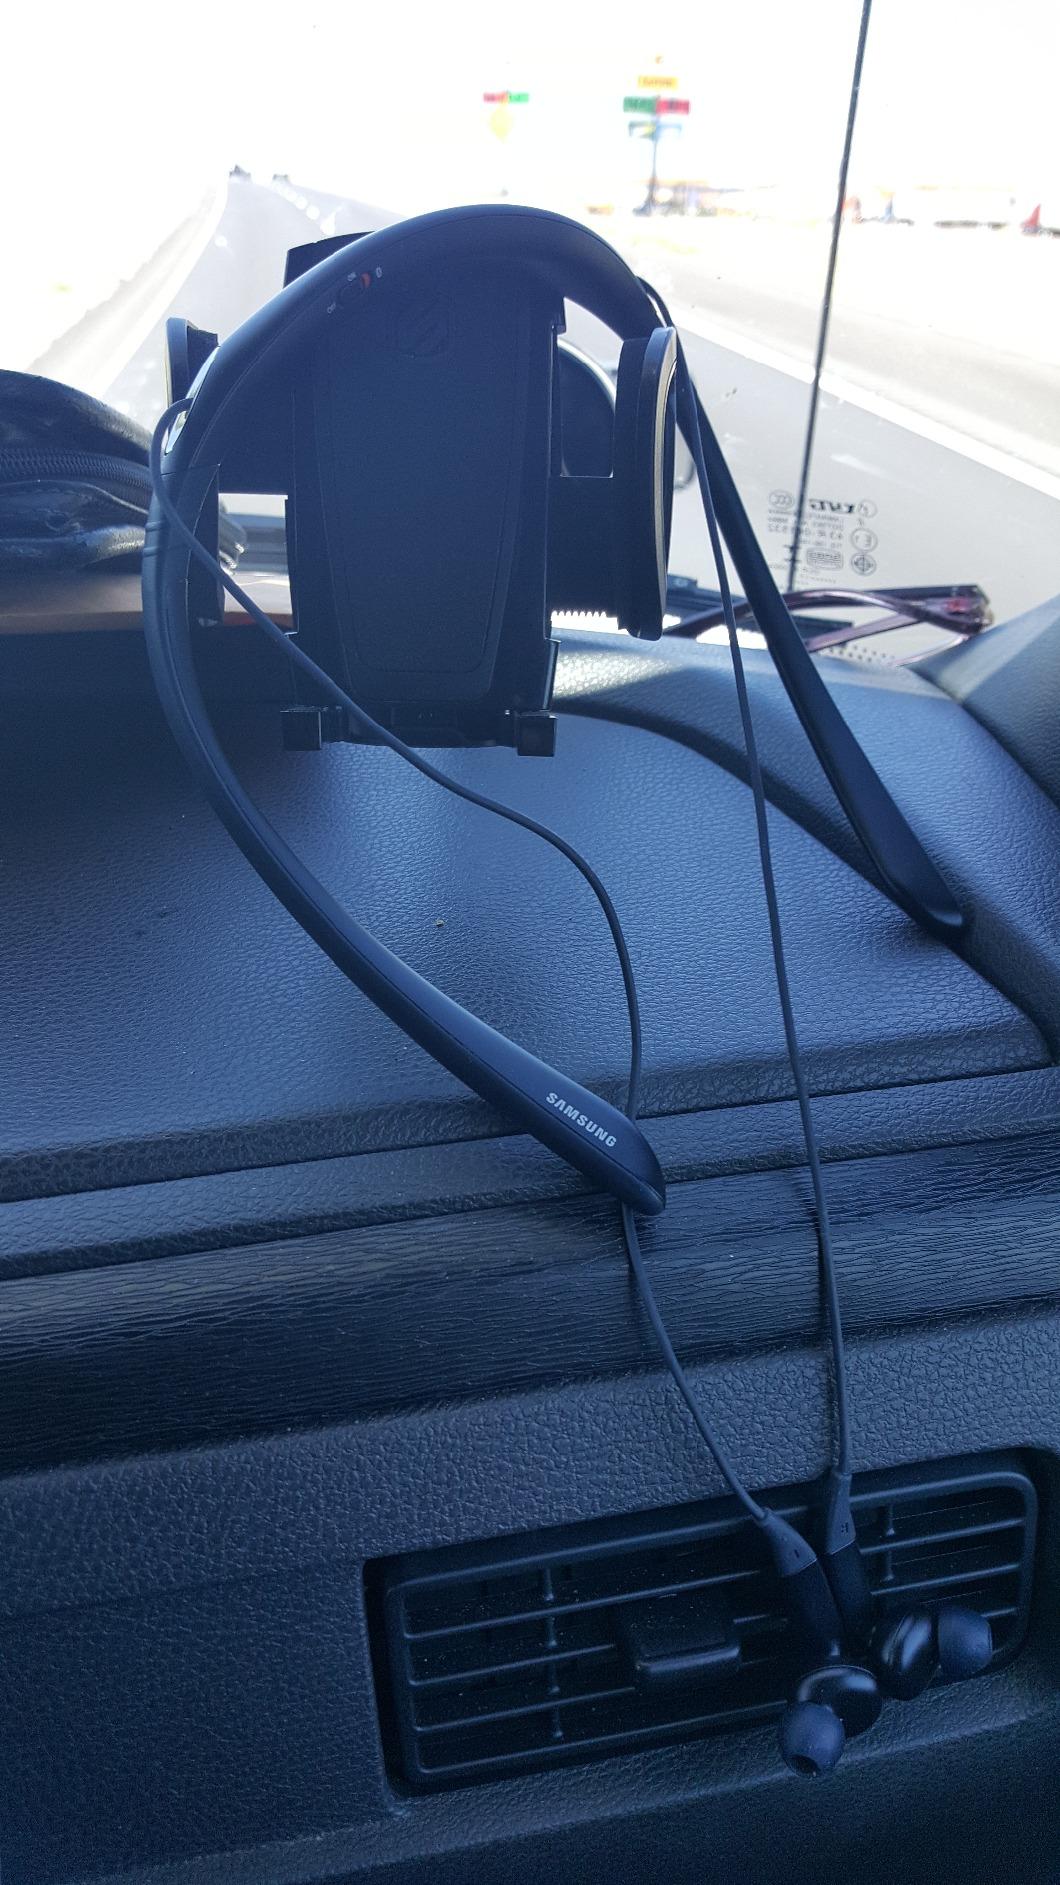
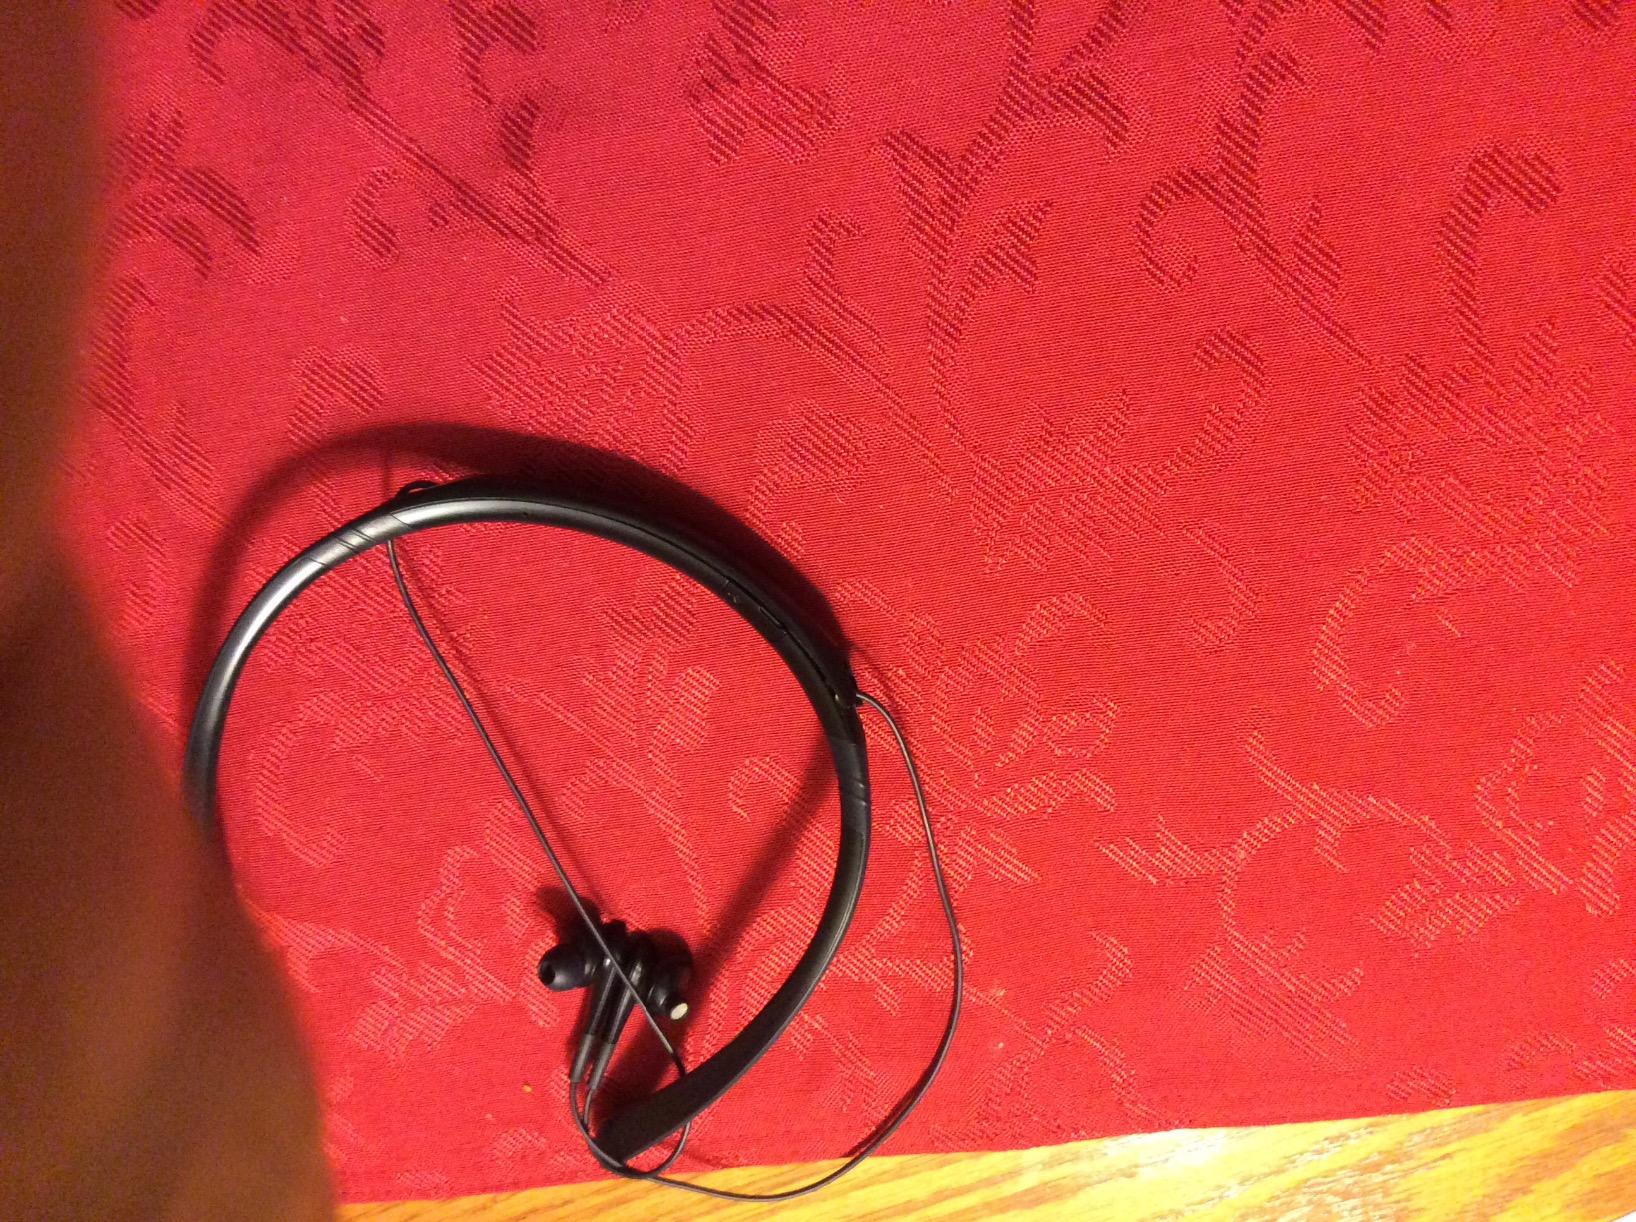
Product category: headphones
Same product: yes